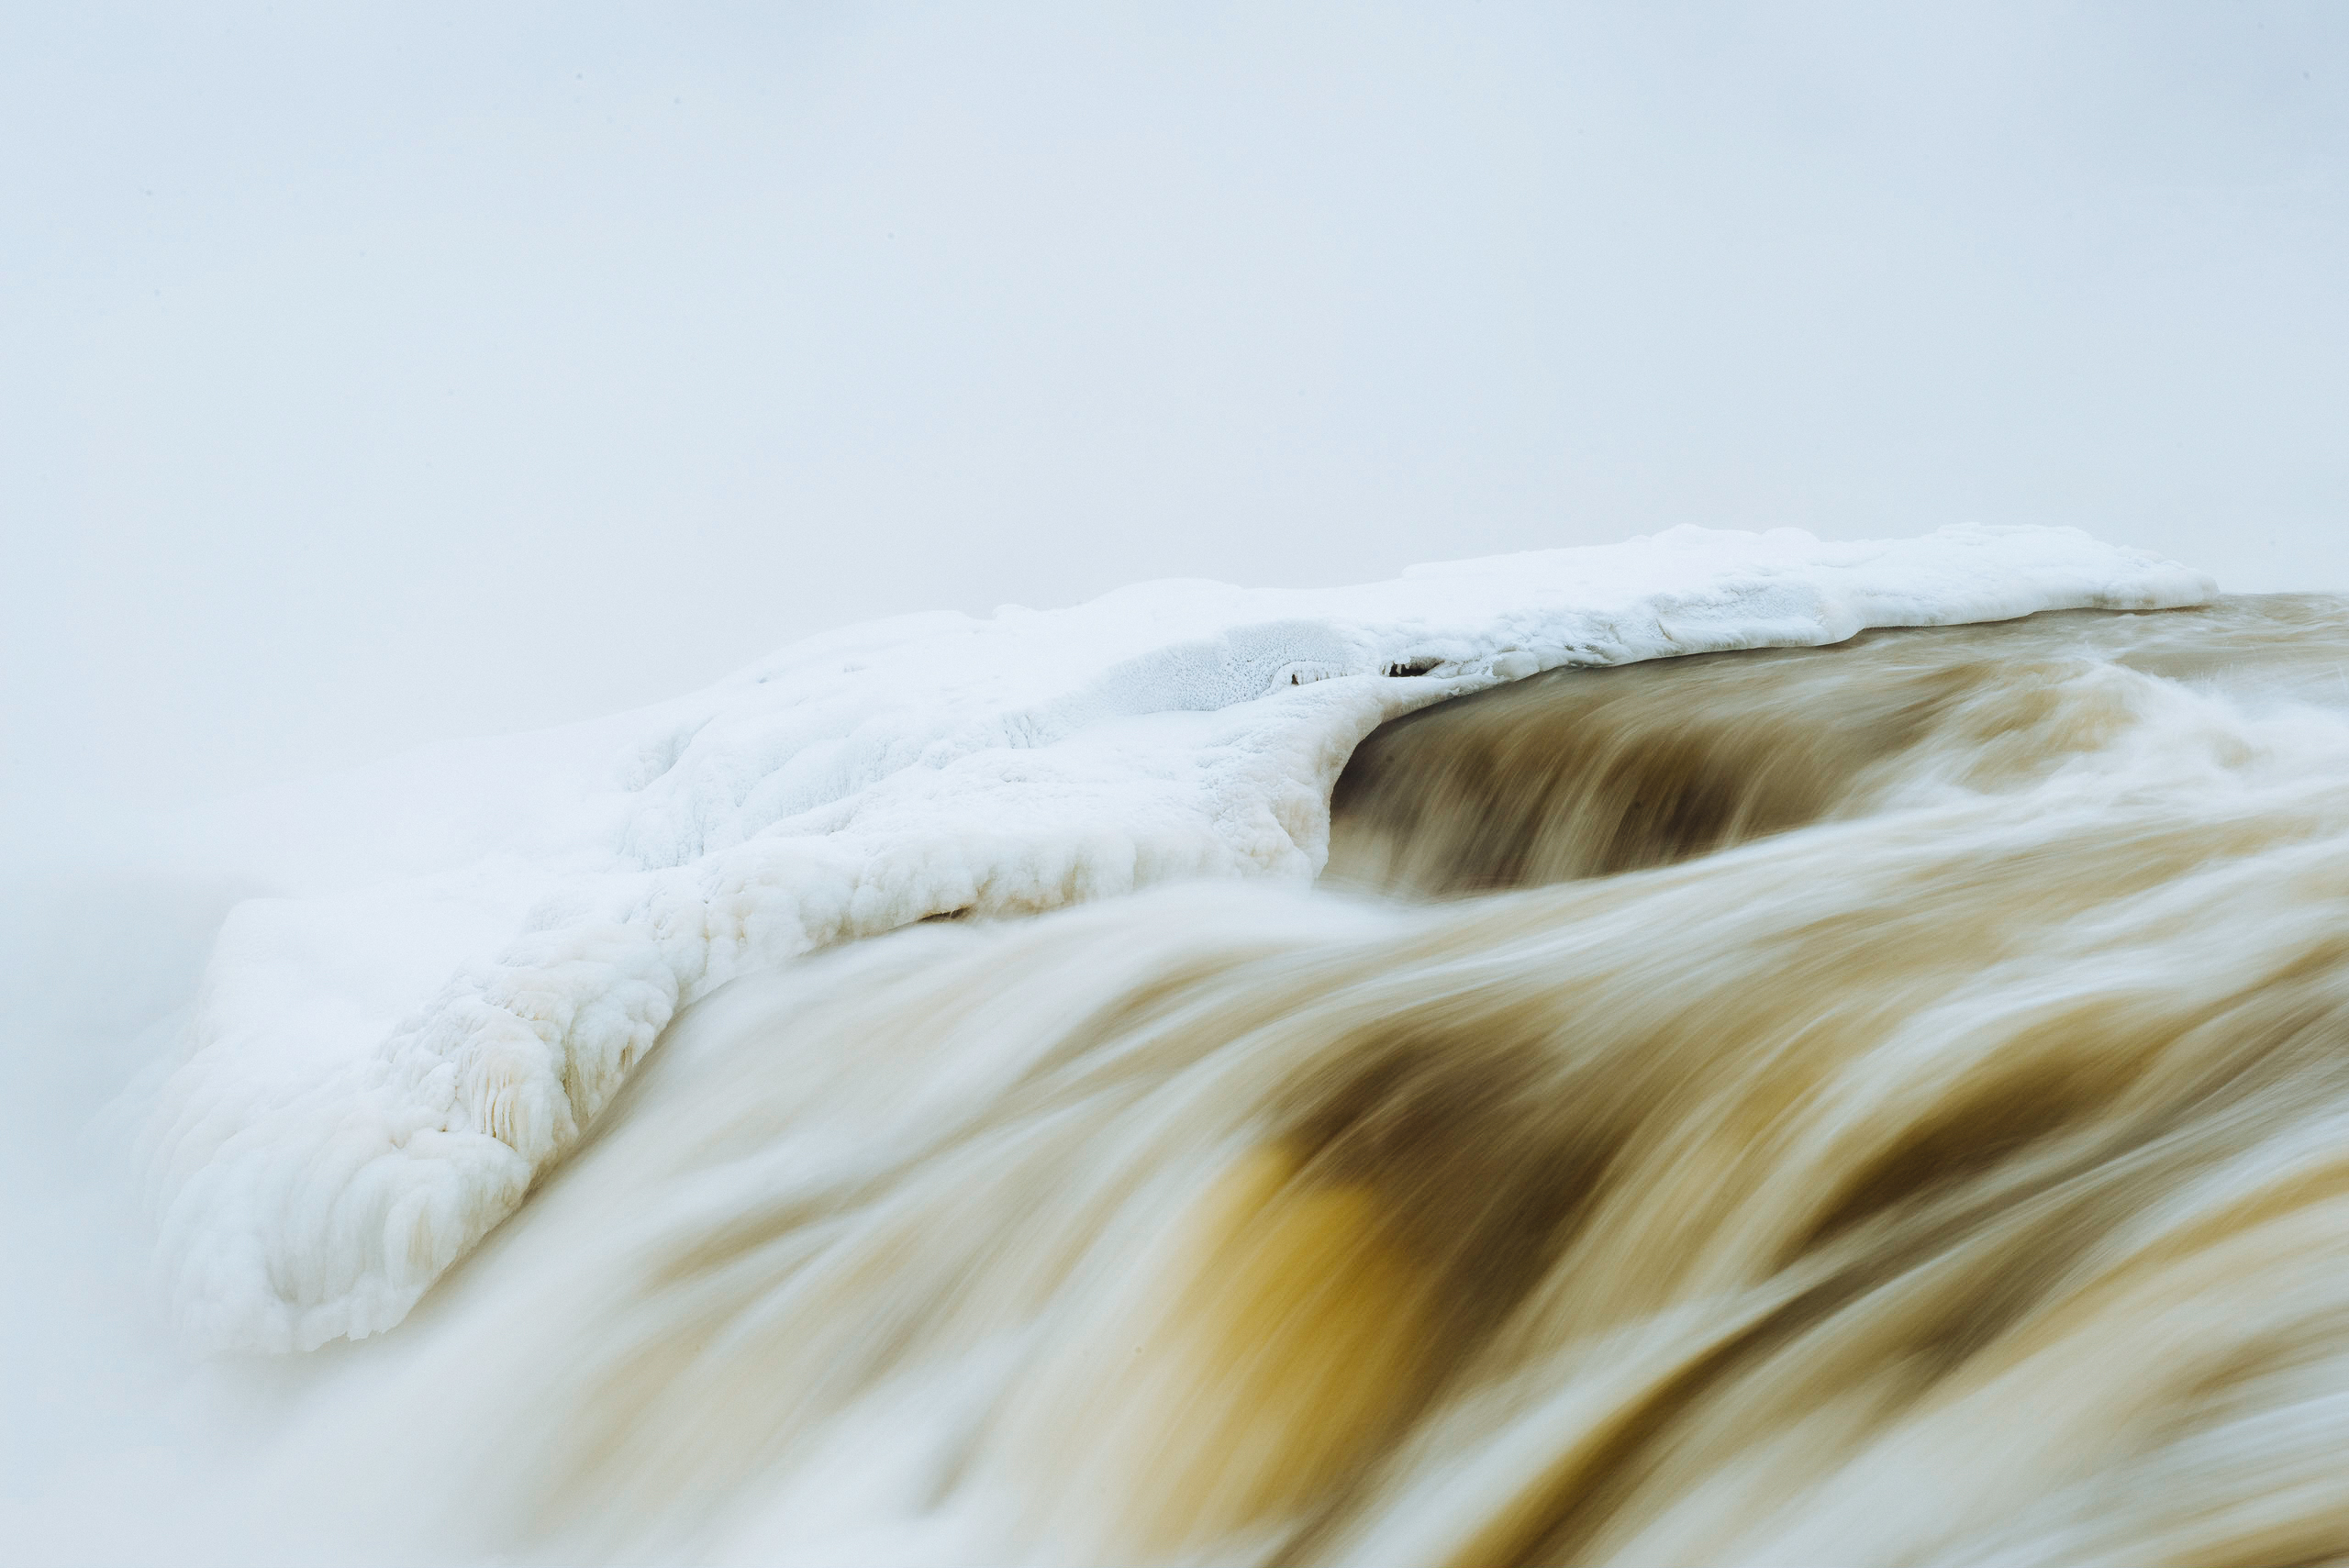
sea, coast, water, sand, ocean, snow, winter, texture, wave, wind, stream, ice, weather, material, close up, publicdomain, background, whitebackground, timelapse, freezing, wind wave